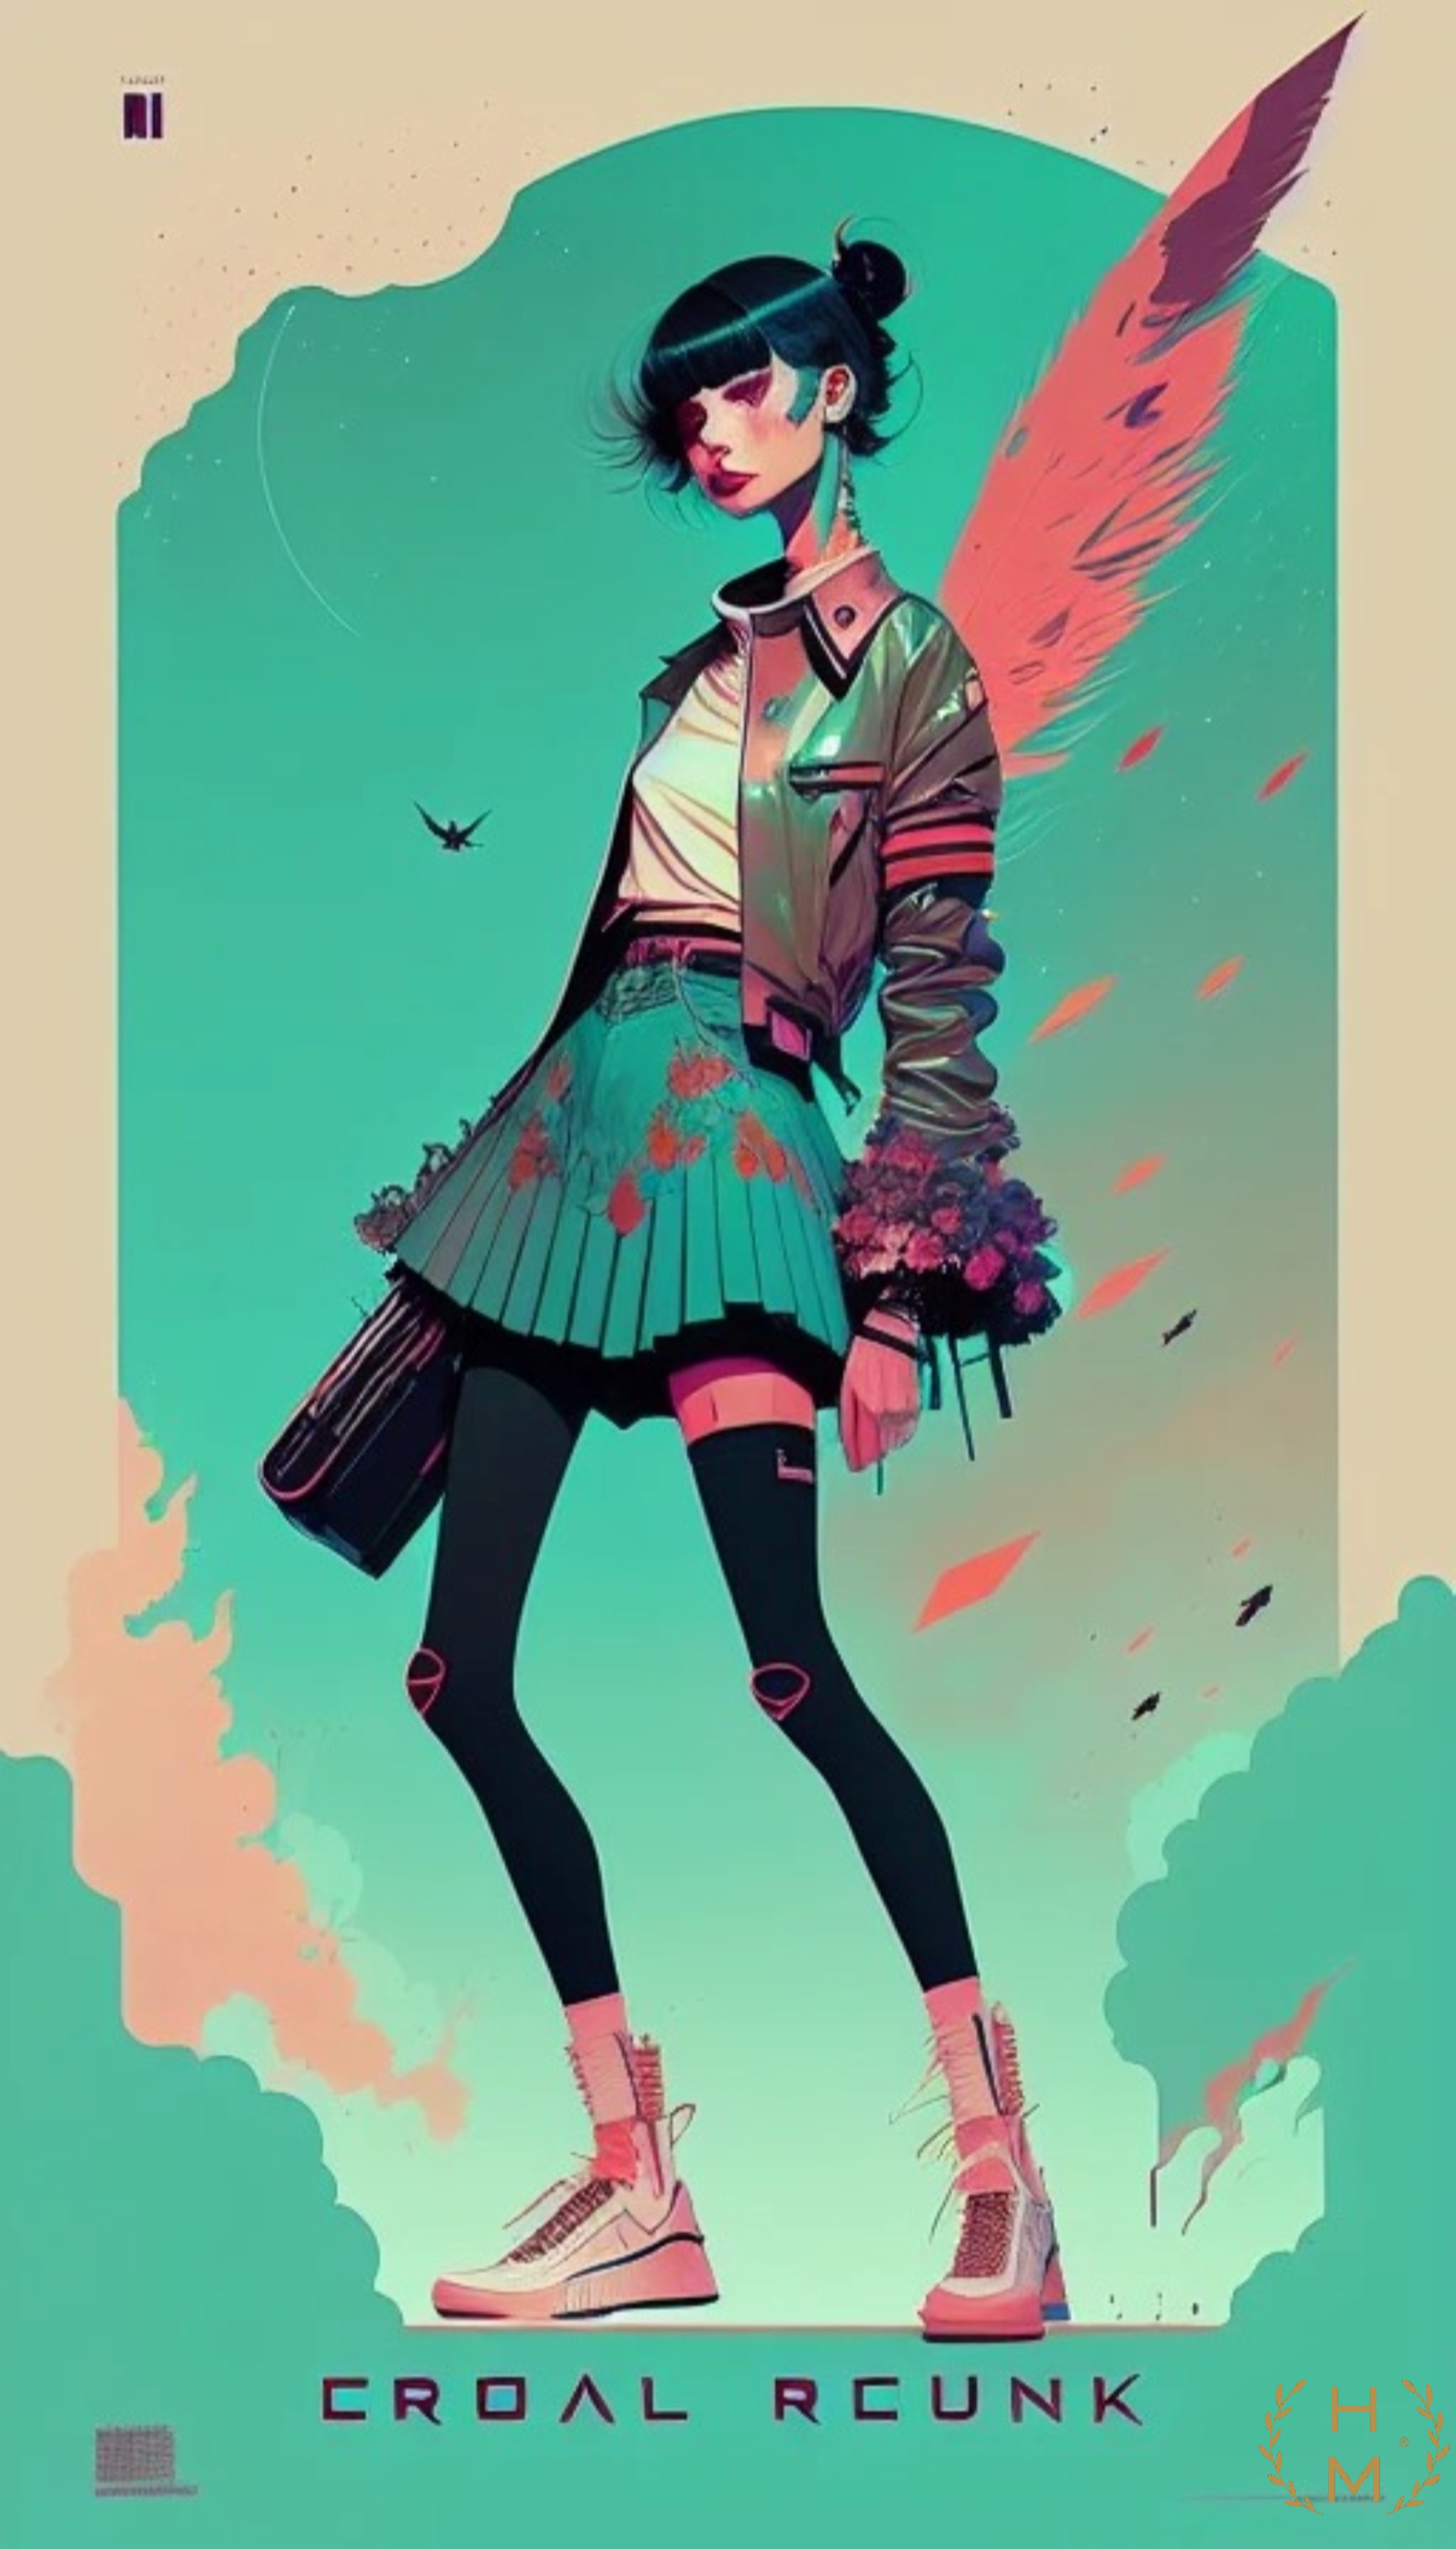
painting, art, artist, artwork, drawing, contemporary art, photography, illustration, paint, love, design, sketch, fine art, abstract art, creative, abstract, acrylic painting, nature, watercolor, art gallery, oil painting, gallery, modern art, abstract painting, digital art, contemporary painting, art collector, style, girl, woman, fashion, mort, leg, sleeve, thigh, fashion design, poster, fashion illustration, costume design, font, knee, human leg, pattern, fictional character, waist, graphics, high heels, formal wear, graphic design, fashion model, sandal, vintage clothing, costume, magenta, retro style, vintage advertisement, tie, wing